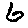
Label: 6